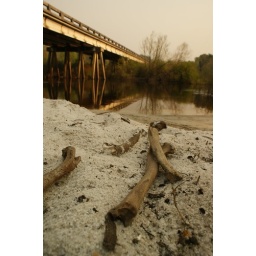
A bridge off a country road in Georgia gorgeous weather.